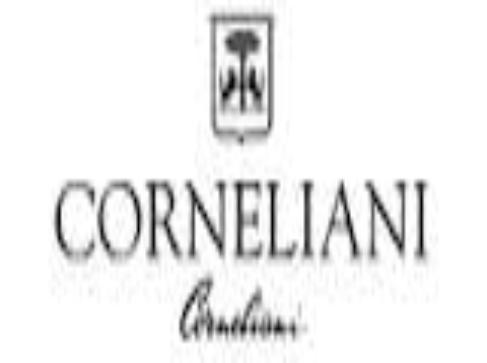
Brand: corneliani
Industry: Clothes